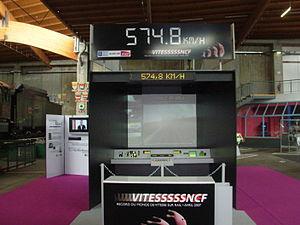
La SNCF a battu en France trois records du monde de vitesse sur rail lors de quatre opérations appelées TGV 100, TGV 117, TGV 140, et V 150 qui se sont déroulées sur plusieurs lignes, la LGV Sud-Est, la LGV Atlantique et la LGV Est européenne.